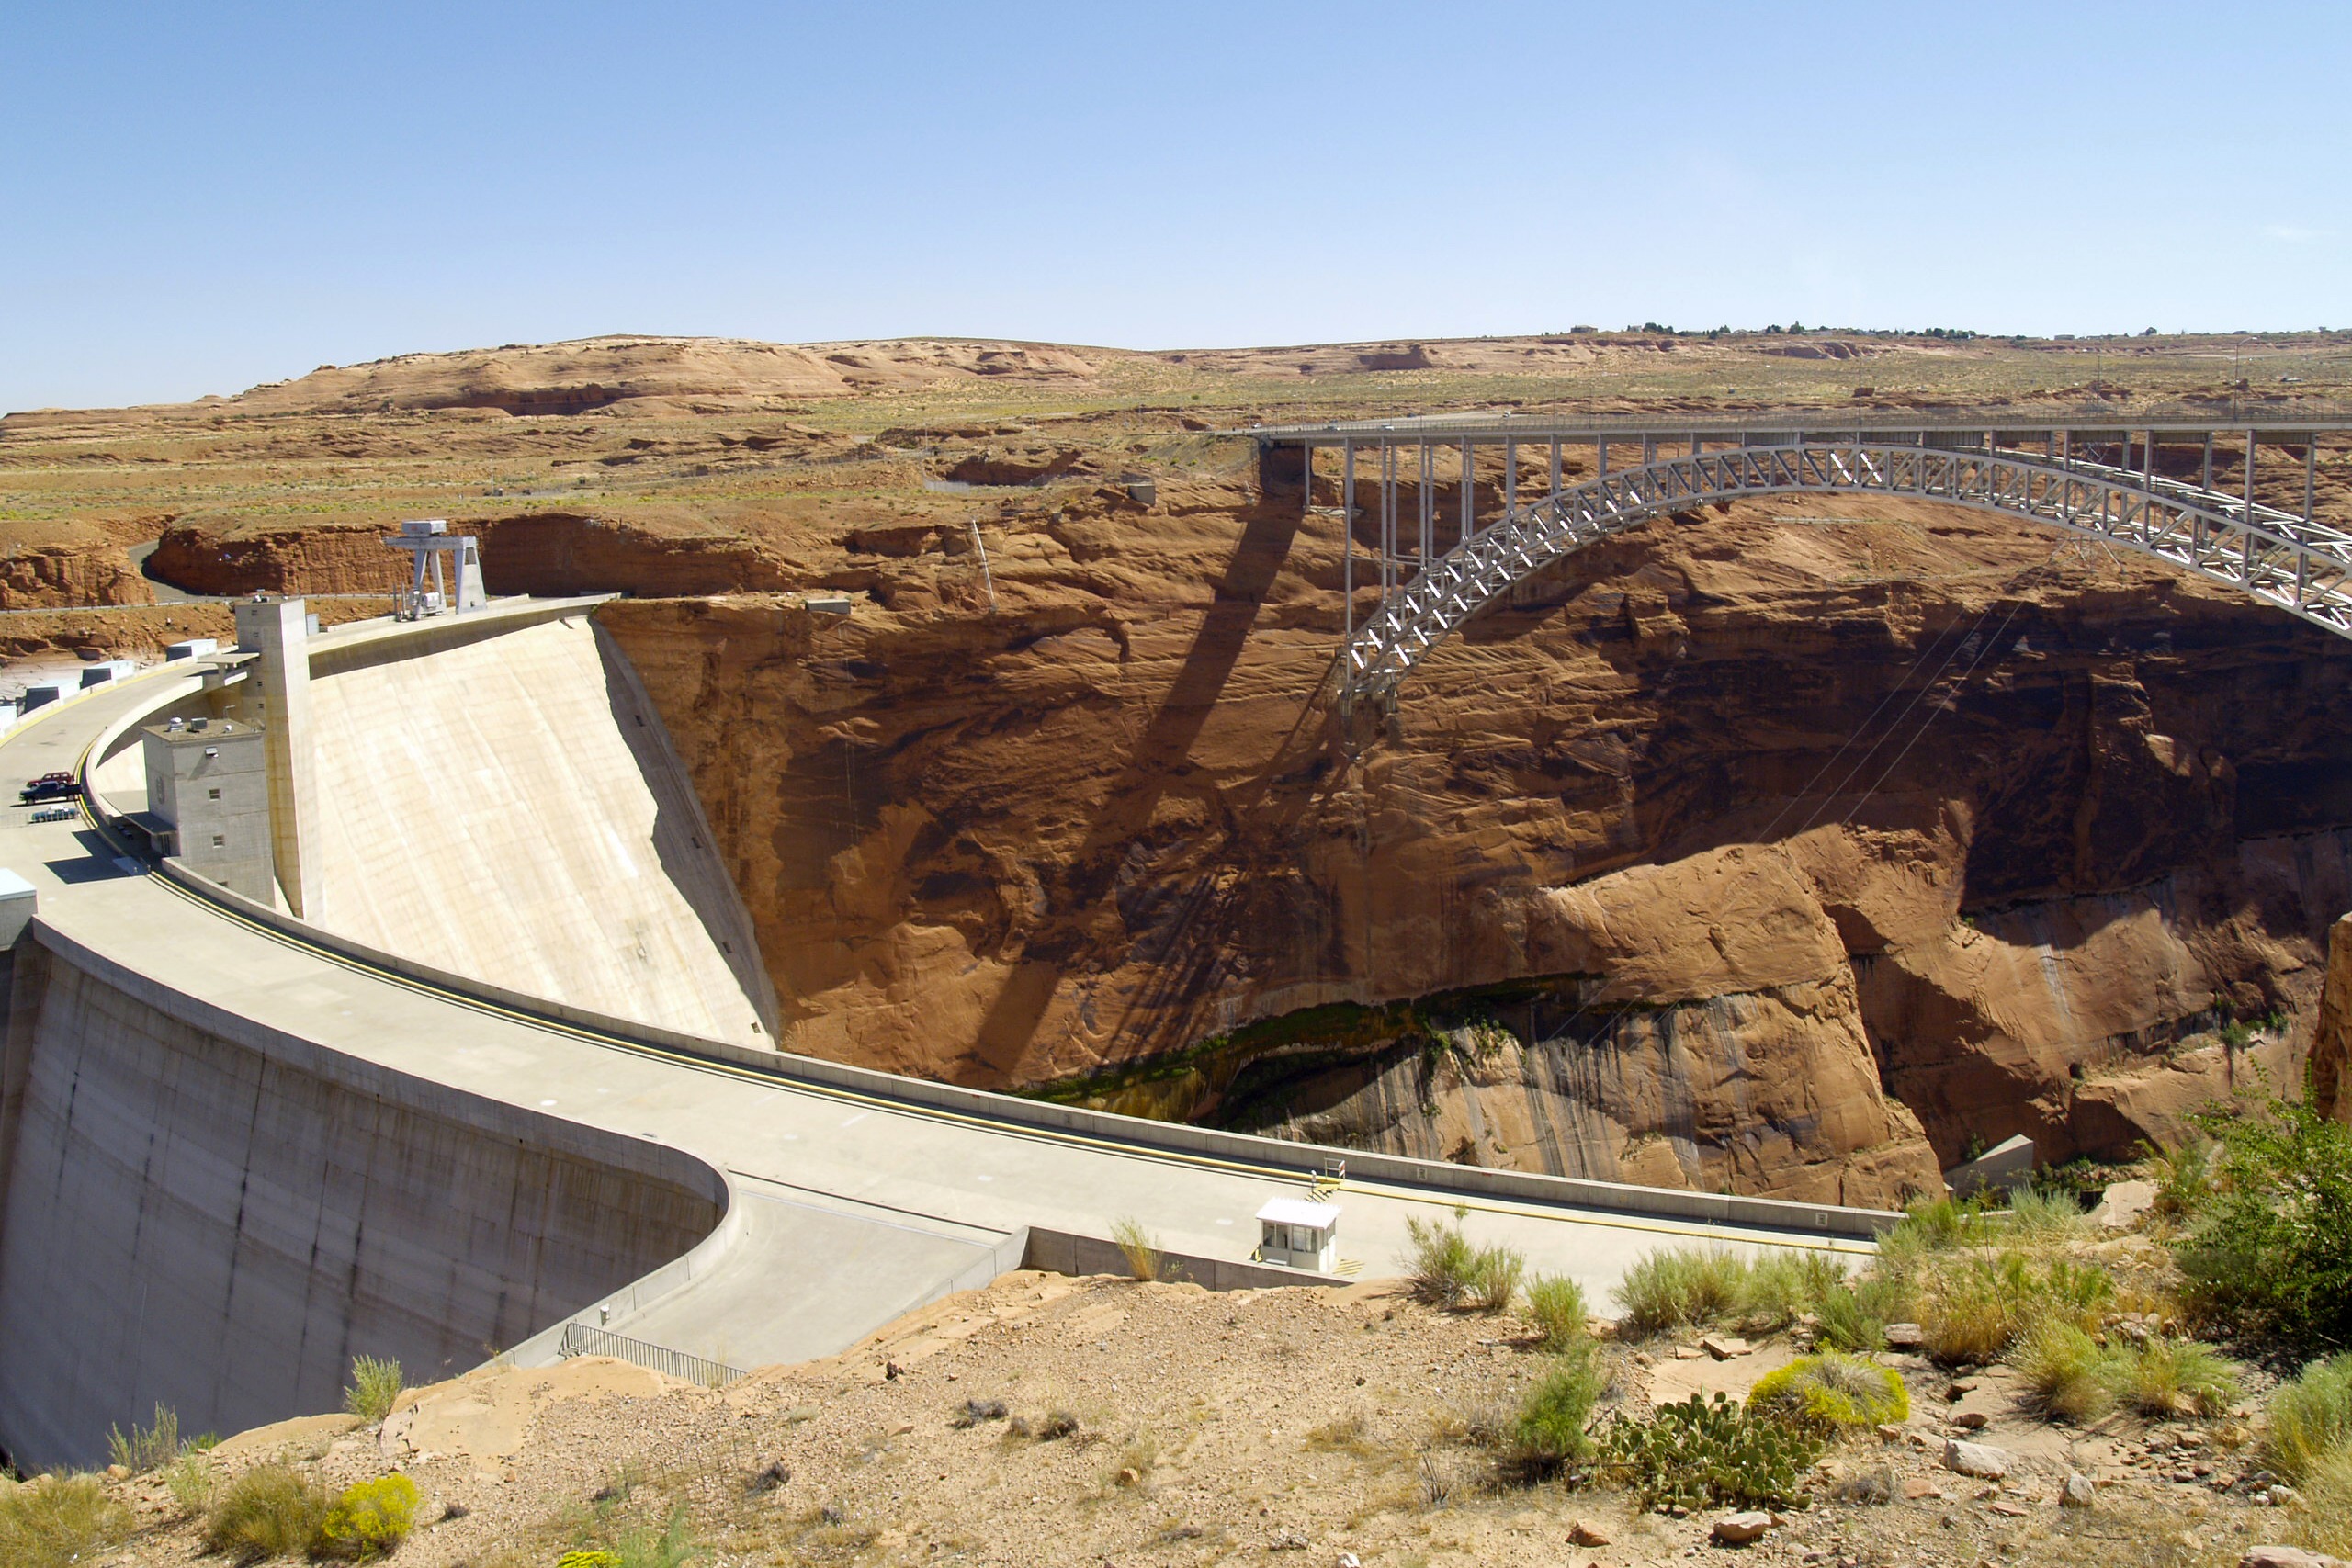
landscape, road, formation, construction, red, scenery, usa, page, arizona, power plant, rocks, geology, badlands, escarpment, steel bridge, lake powell, colorado river, concrete bridge, geological phenomenon, glen canyon dam, fixed link